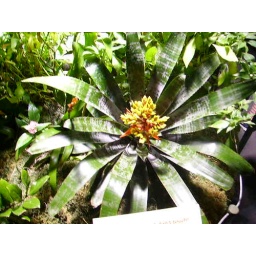
Butterflies! A plant at an exhibit about butterflies in the Museum of Natural History.